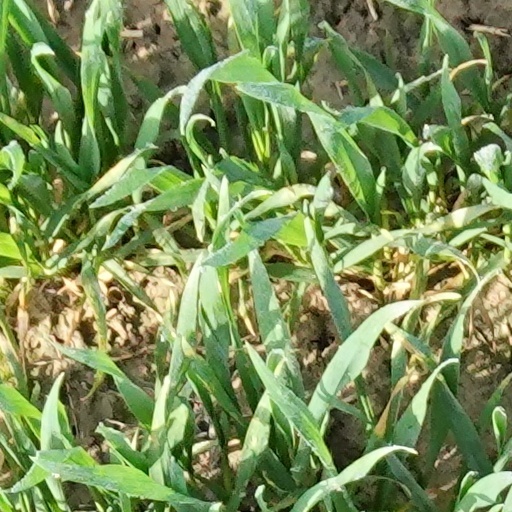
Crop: wheat